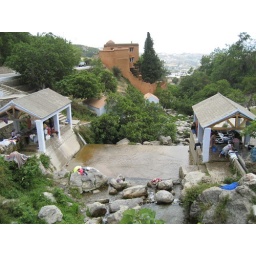
washing clothes in the river in chefchaouen